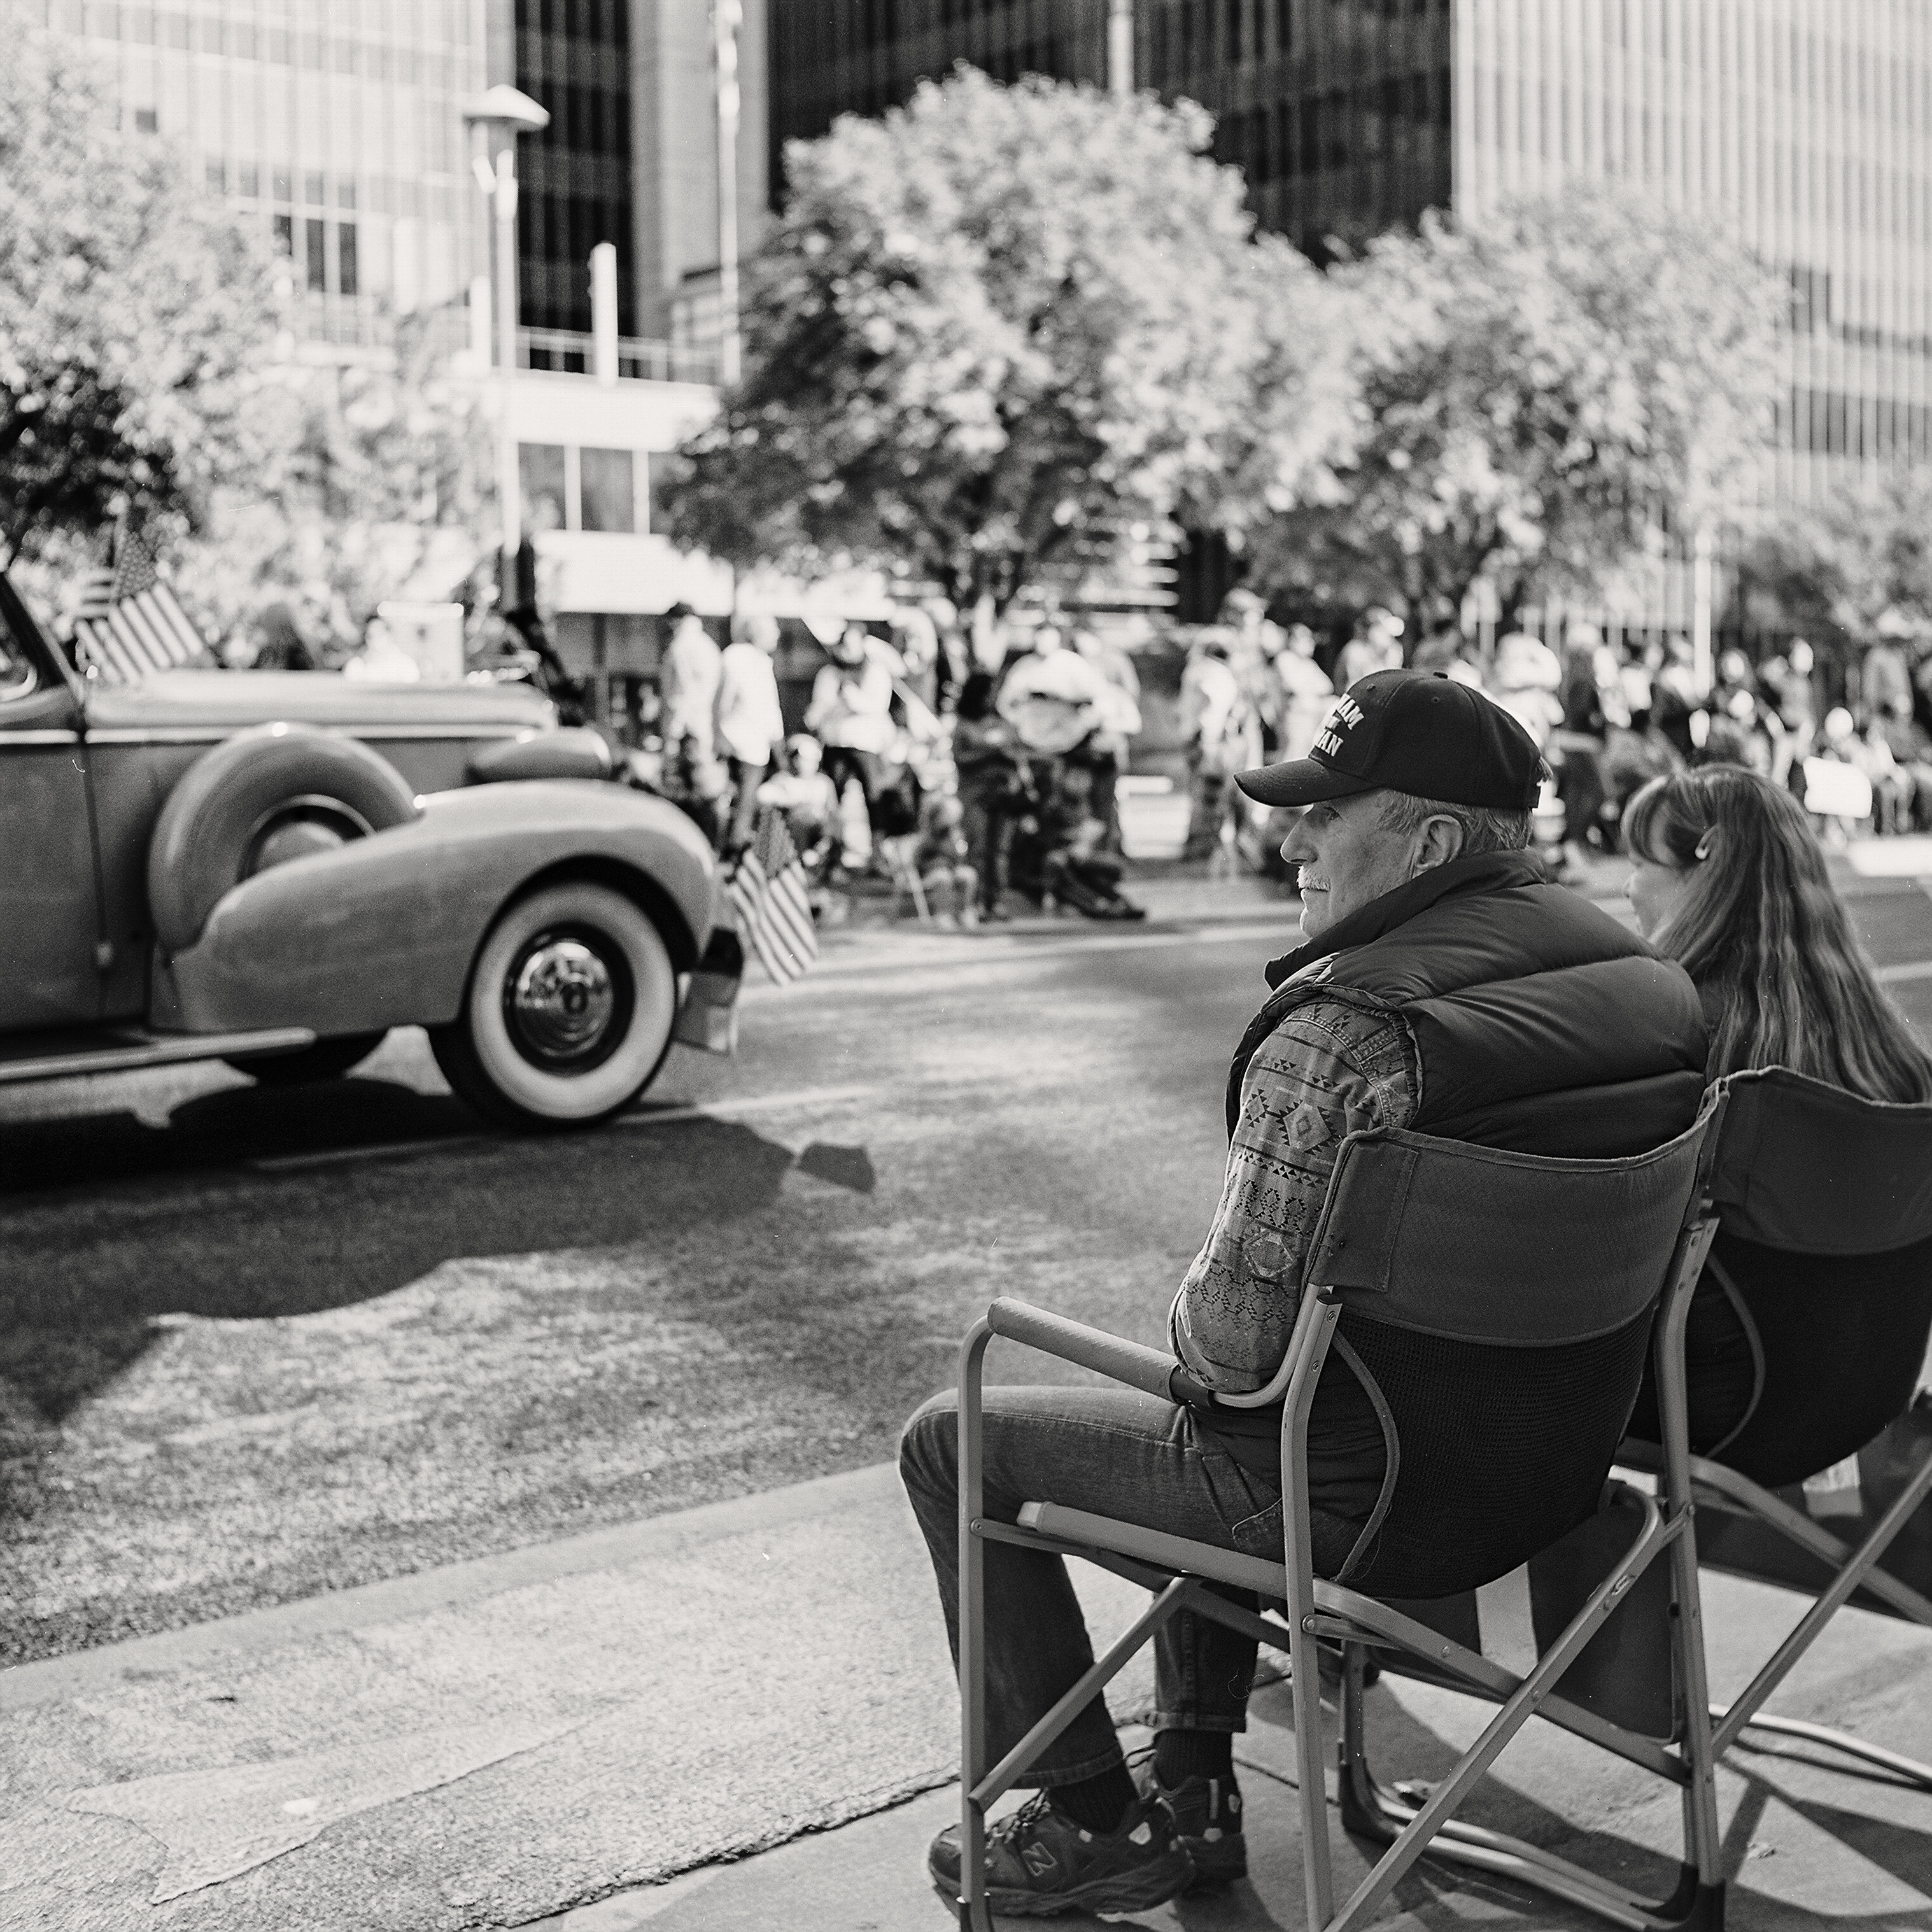
black and white, road, street, car, film, vehicle, monochrome, parade, infrastructure, yashica, photograph, scan, 120, ilford, veteransday, yashicamat124g, xp2, monochrome photography